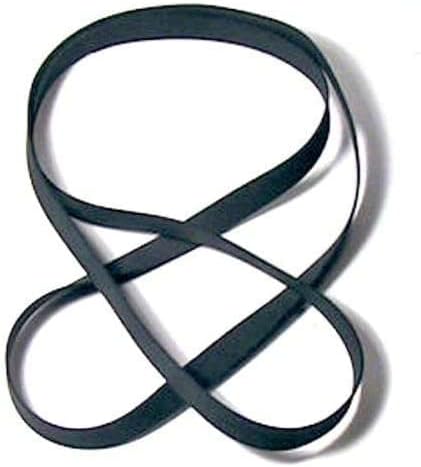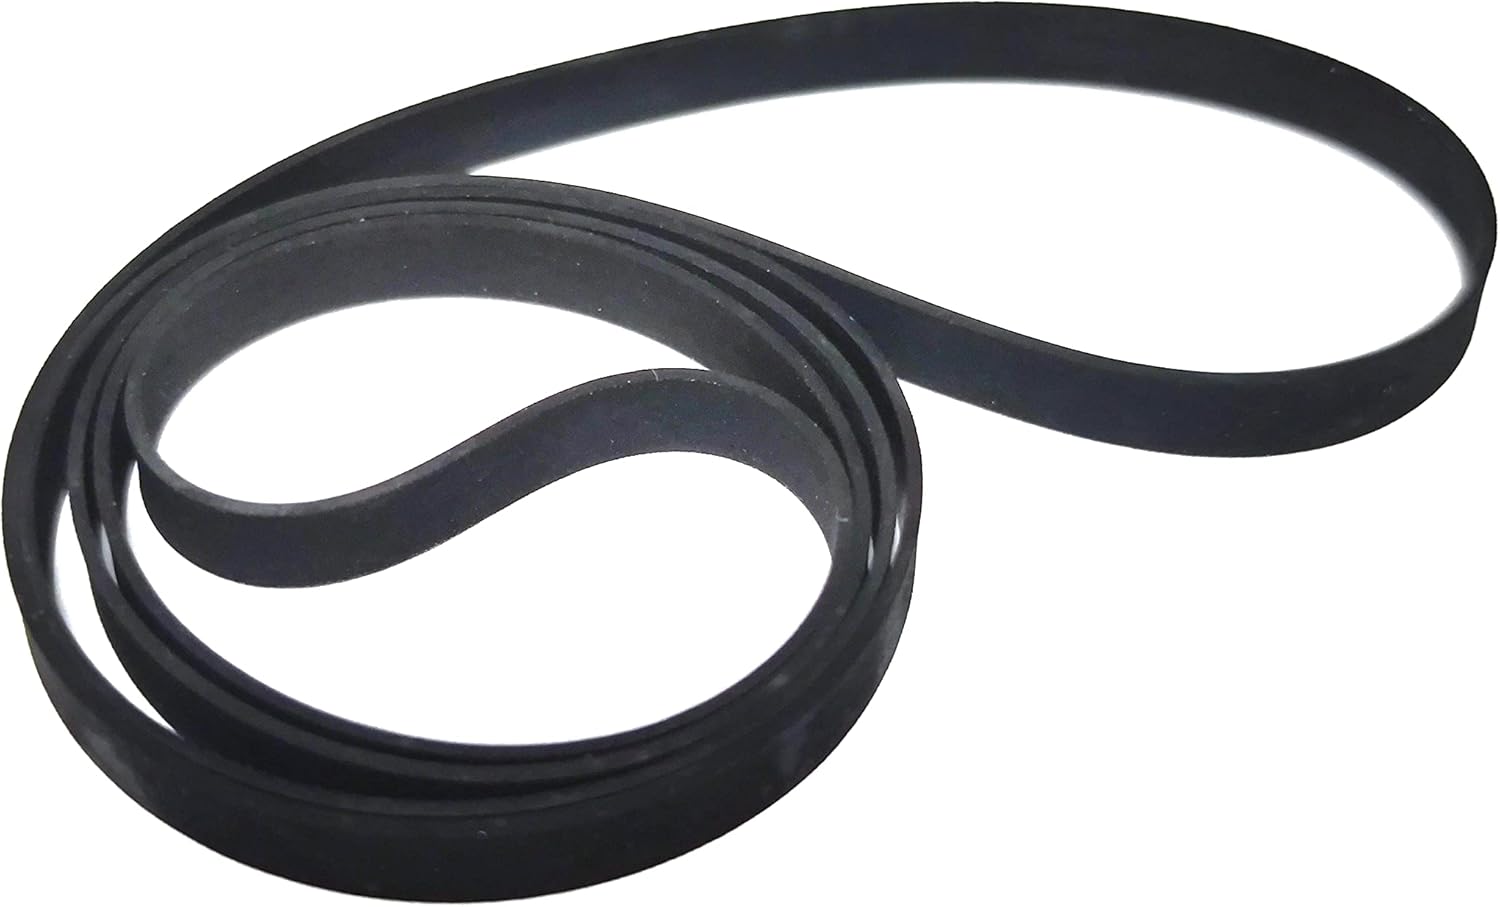
PLATTER TURNTABLE DRIVE BELT for NOSTALGIA RECORD PLAYERS 21.5 INCH TO 24.5
Category: Musical Instruments
PLATTER TURNTABLE DRIVE BELT for NOSTALGIA RECORD PLAYERS 21.5 INCH TO 24.5 BRAND NEW FRX21.5 UNIVERSAL REPLACEMENT DRIVE BELT FOR THOUSANDS OF TURNTABLES.  Belt Type: FRX21.5' long x 0.20' width x 0.02' thick. Application: Fits most all 10' to 13' diameter platter turntables.  Brand new, Excellent quality, Super elasticity, also can replace aLL FRX21' to FRX24.5' or diameter 170 to 200mm BELT.  Perfect as a replacement or backup BELT. These belts will equal or exceed originals. Made of quality rubber engineered for perfect fit.  REPLACEMENT PHONOGRAPH BELT FOR MANY NOSTALGIA RECORD PLAYERS, Bigben, roadstar, Coca Cola, Emerson, Leetac, Stack-o-Matic, Goldstar, Hitachi, Panasonic, Philips, Sony, Sanyo, Emerson, RCA Magnolia Cathedral, Memorex, Fisher, Magnavox, Crown, Matsui Midi, Pioneer, Sharp, Soundesign, Yorks, Yorx, Akai, CROSLEY, ION, JENSEN, PHILCO, PYLE, NUMARK, BLUSENS, VIBE, HYPE, GRACE, STUDEBAKER, TEAC AND THOMAS PACCONI AND MANY OTHERS;  TO MEASURE YOUR OLD BELT: PINCH BOTH ENDS, MEASURE THE LENGTH, MULTIPLY THE LENGTH TIMES 2.
Features: Belt Type: FRX21.5' long x 0.20' width x 0.02' thick. | Application: Fits most all 10' to 13' diameter platter turntables. | REPLACEMENT PHONOGRAPH BELT FOR MANY NOSTALGIA RECORD PLAYERS, Bigben, roadstar, Coca Cola, Emerson, Leetac, Stack-o-Matic, Goldstar, Hitachi, Panasonic, Philips, Sony, Sanyo, Emerson, RCA Magnolia Cathedral, Memorex, Fisher, Magnavox, Crown, Matsui Midi, Pioneer, Sharp, Soundesign, Yorks, Yorx, Akai, CROSLEY, ION, JENSEN, PHILCO, PYLE, NUMARK, BLUSENS, VIBE, HYPE, GRACE, STUDEBAKER, TEAC AND THOMAS PACCONI AND MANY OTHERS; | TO MEASURE YOUR OLD BELT: PINCH BOTH ENDS, MEASURE THE LENGTH, MULTIPLY THE LENGTH TIMES 2.